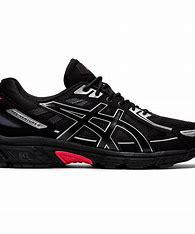
Brand: Asics
Model: Gel Venture 6